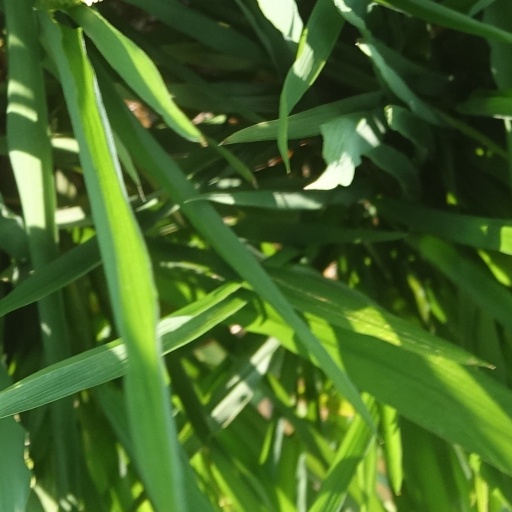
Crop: rice